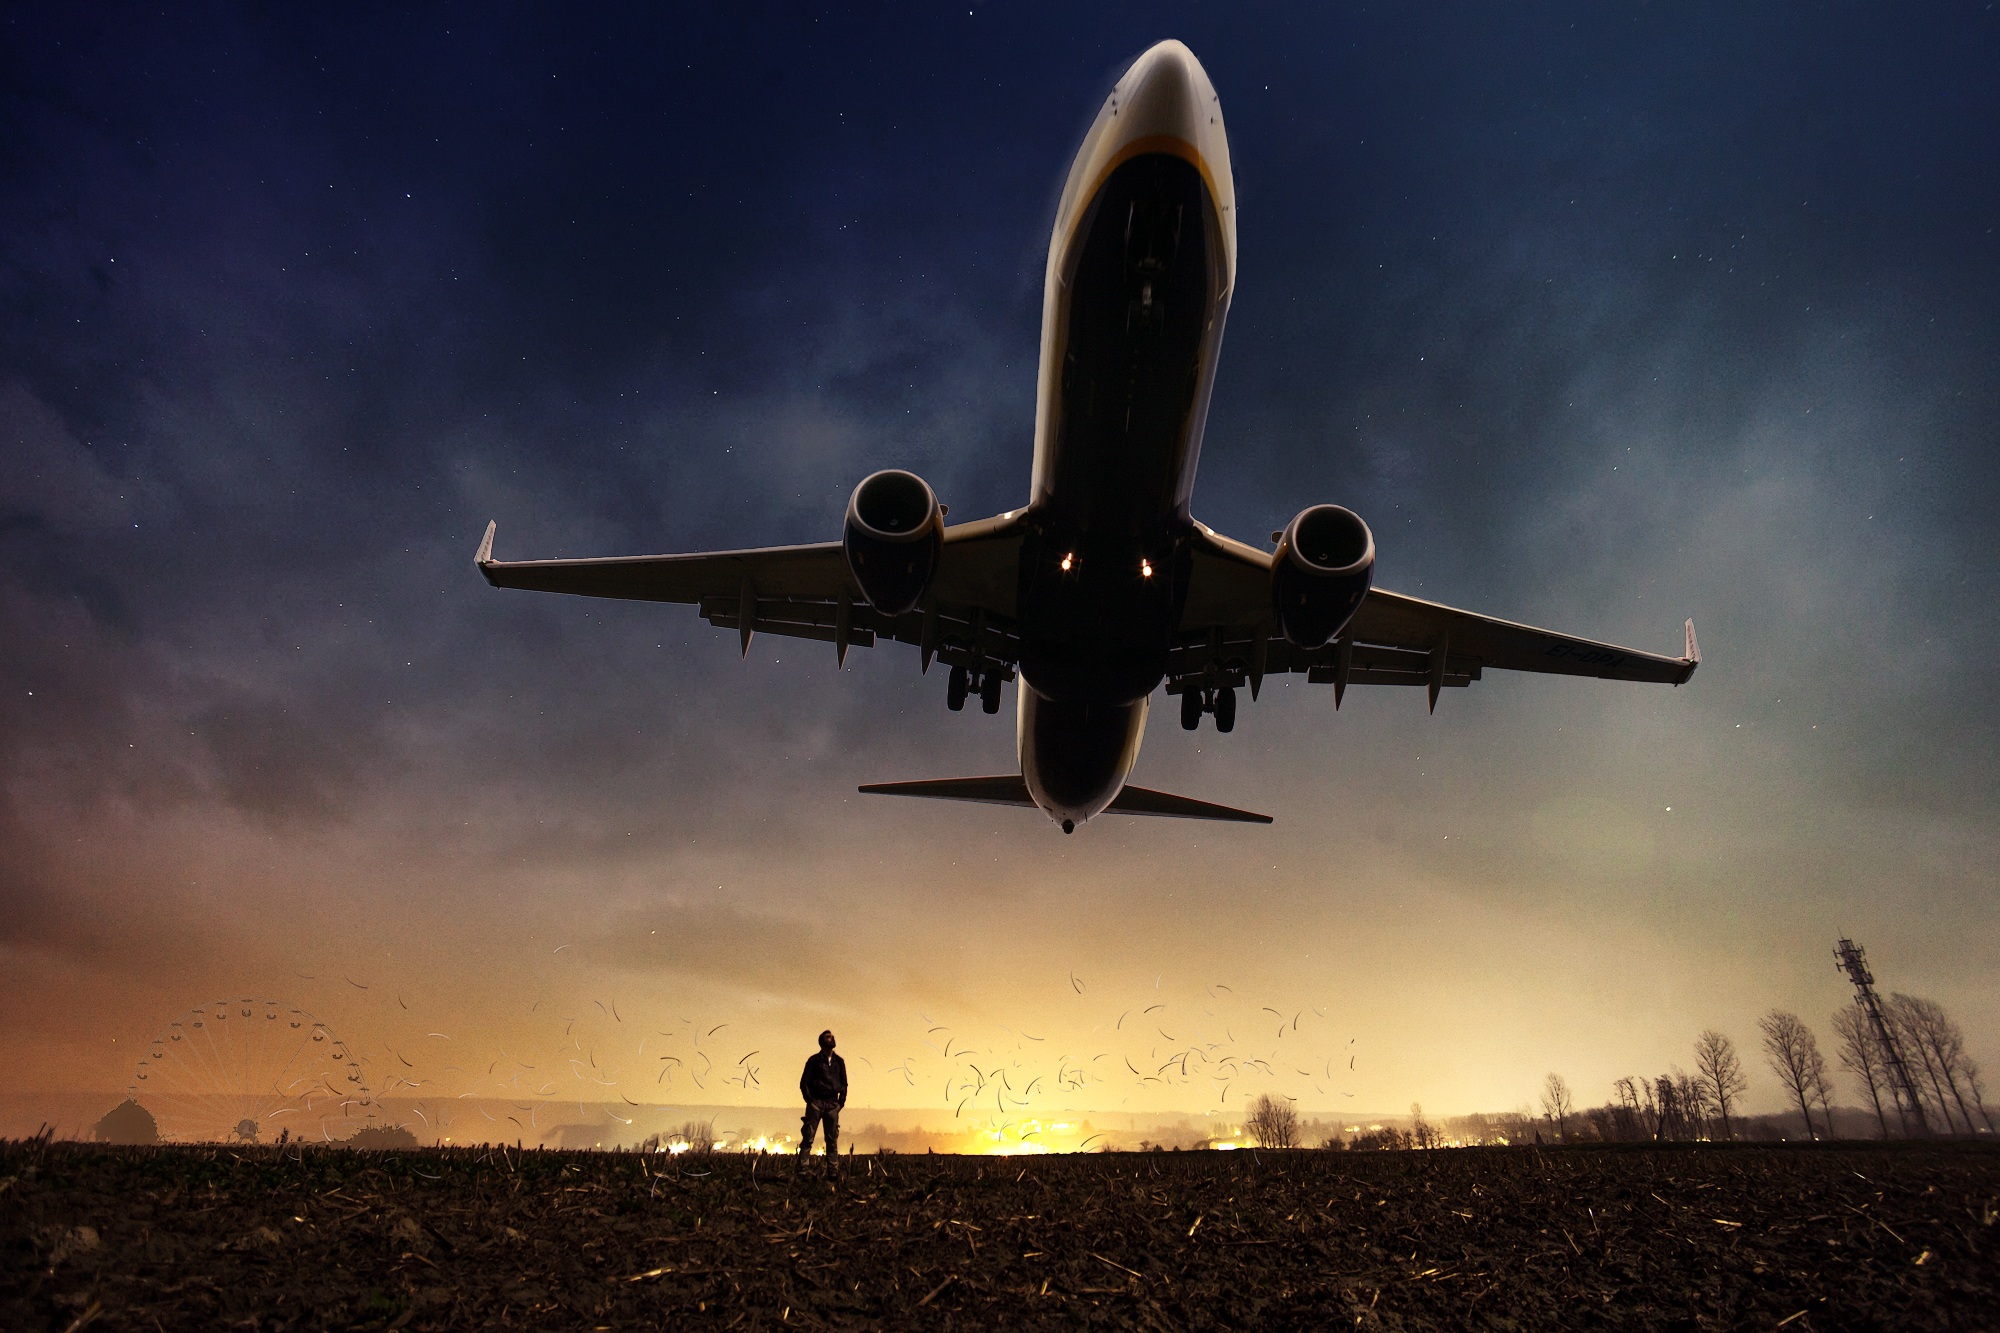
landscape, silhouette, wing, sky, night, fly, airport, travel, dark, airplane, aircraft, vehicle, airline, aviation, flight, men, single, stars, airliner, look, takeoff, screenshot, injection, take off, passenger aircraft, starlight, air force, jet aircraft, jet airliner, atmosphere of earth, aircraft engine, aircraft landing, commercial jets